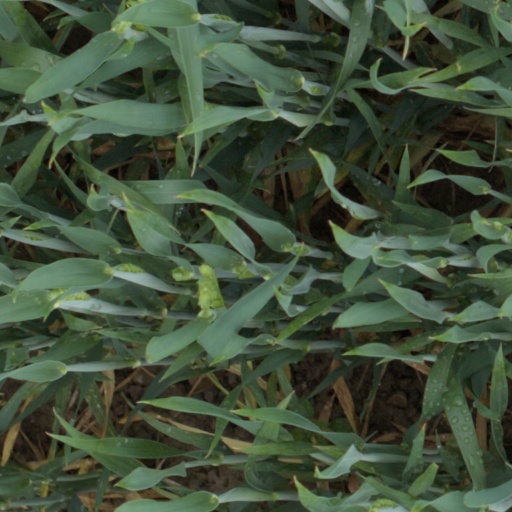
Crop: wheat